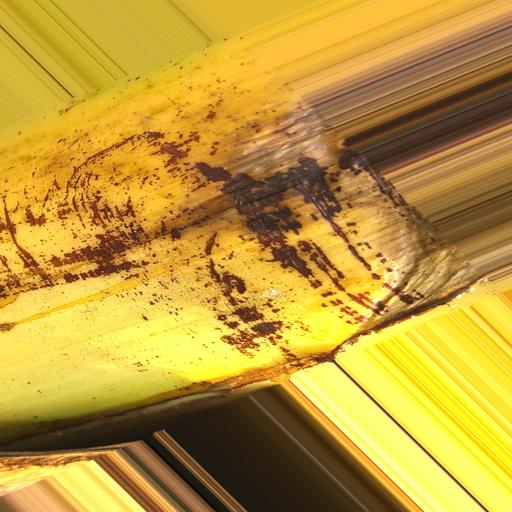
Label: bract_mosaic_virus